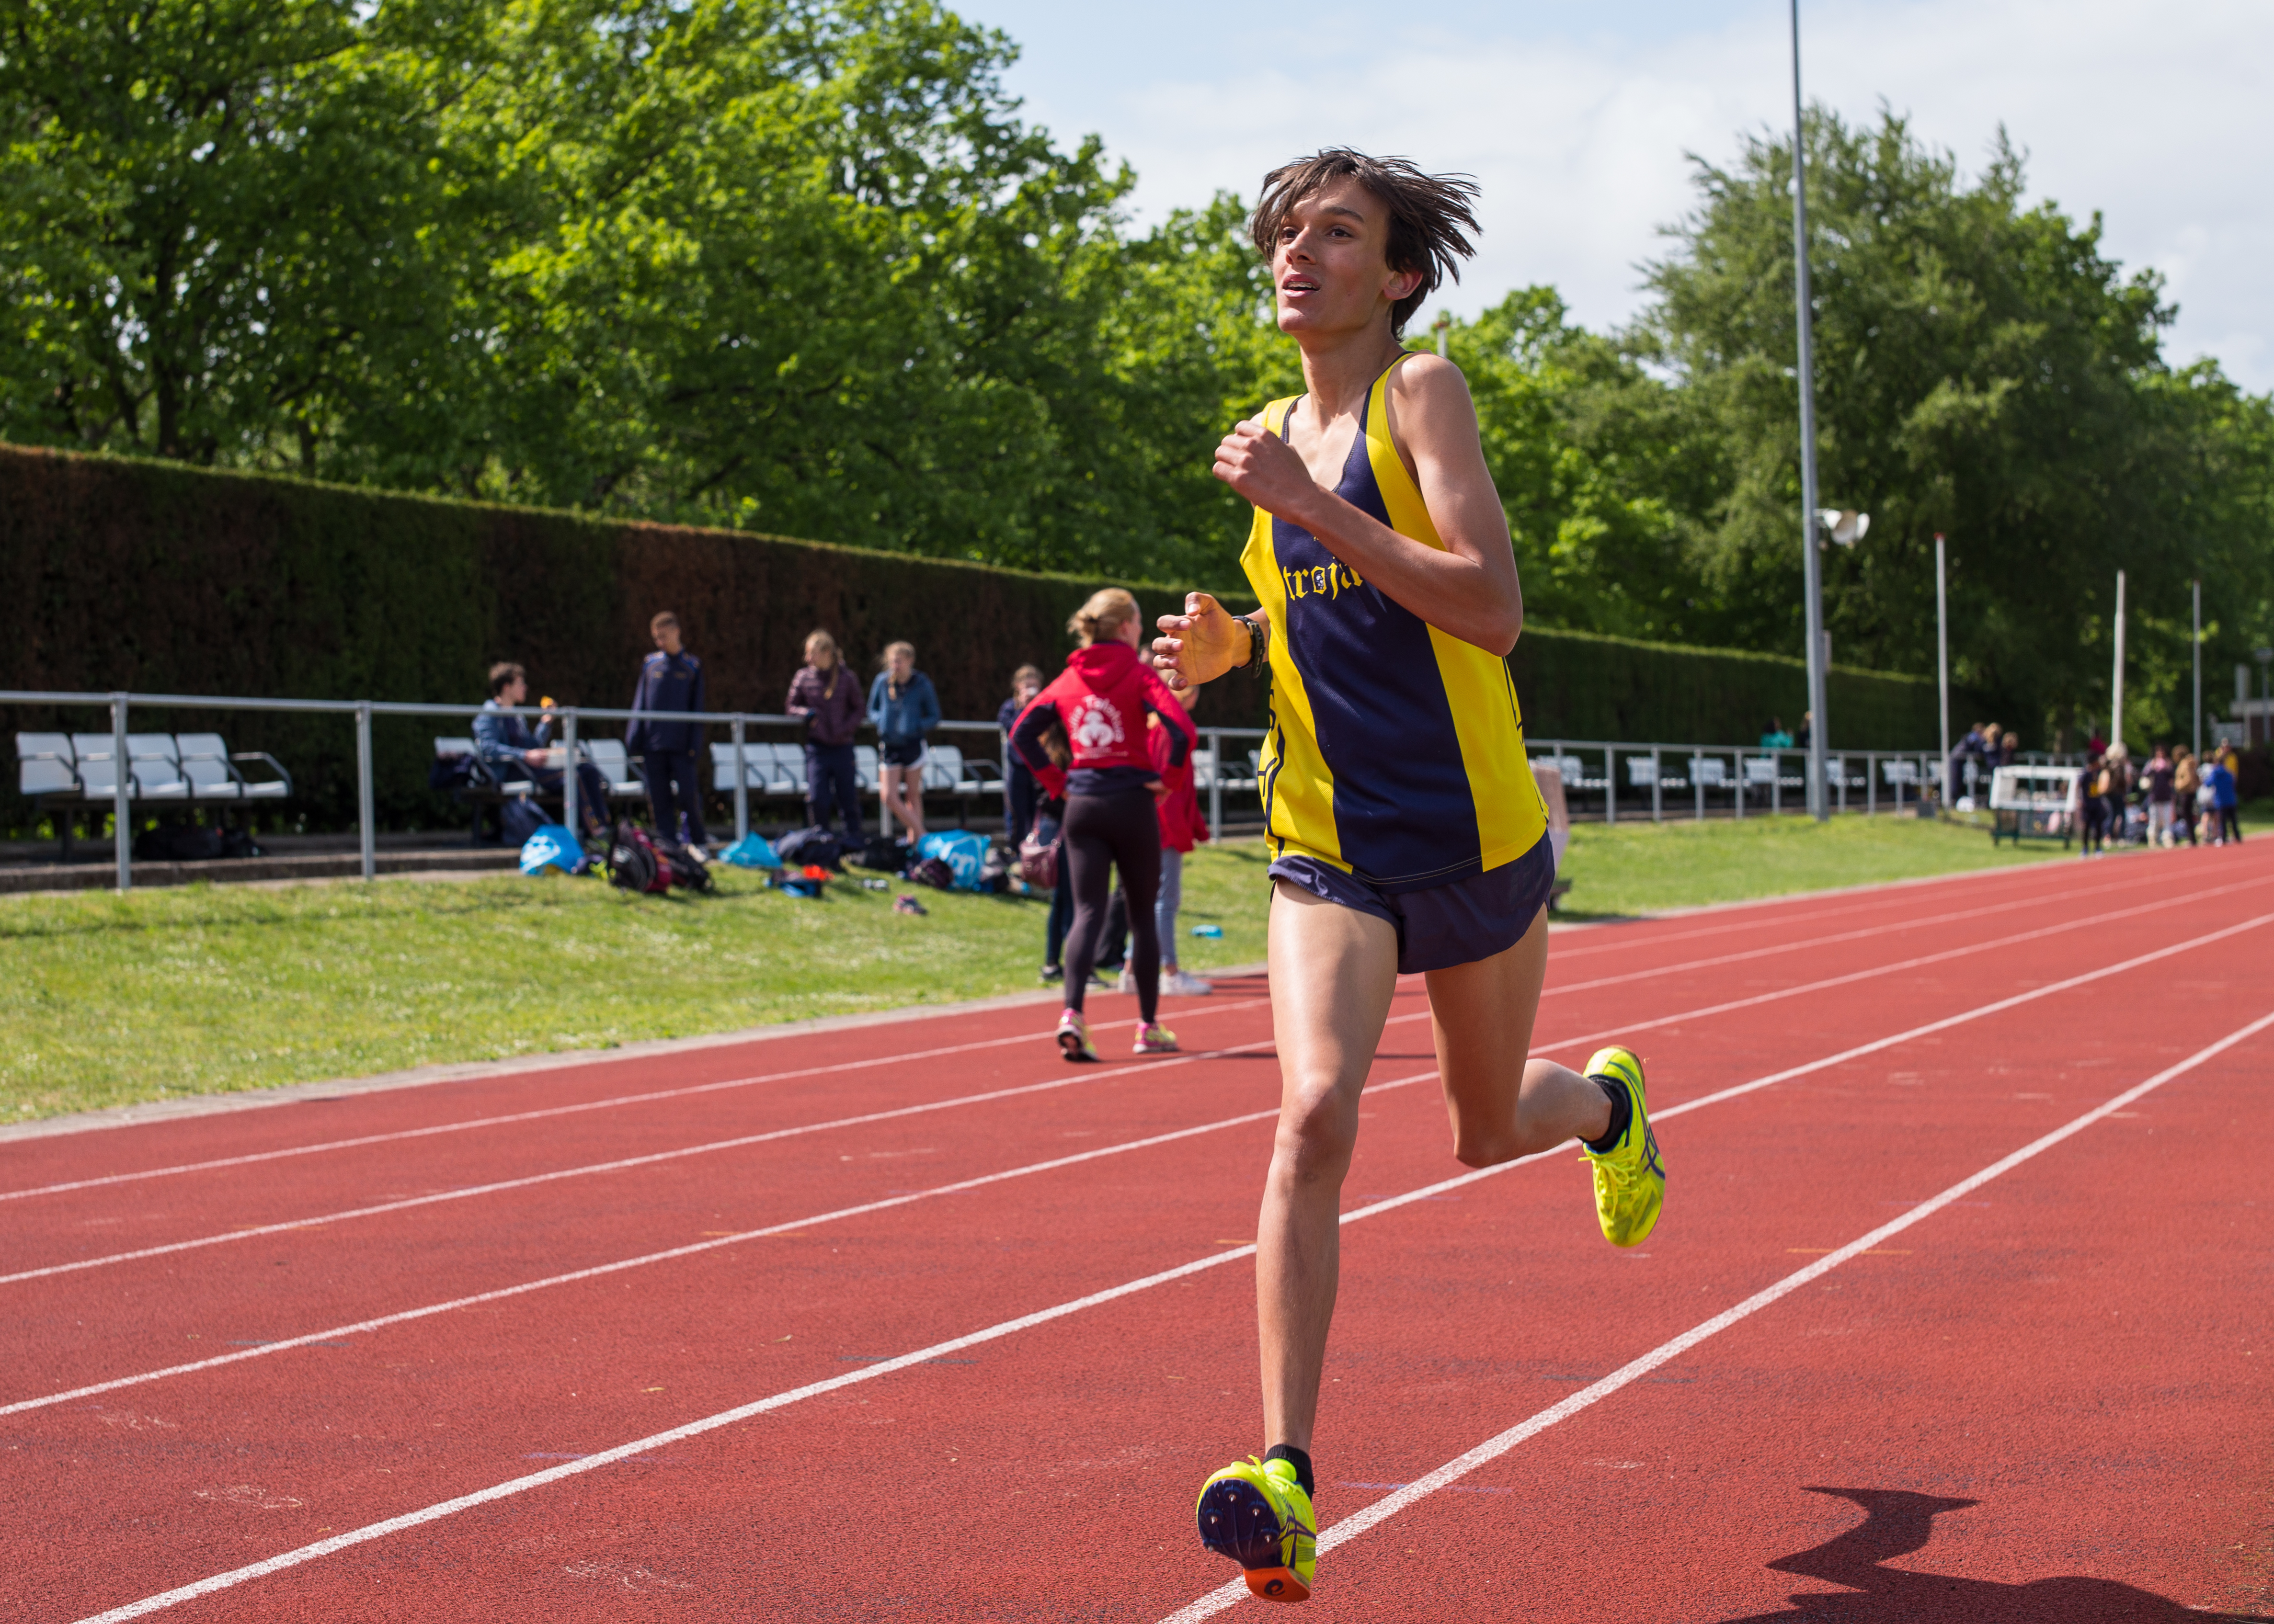
running, sports, athletics, sprint, physical exercise, human action, competition event, track and field athletics, heptathlon, middle distance running, 800 metres, 4 100 metres relay